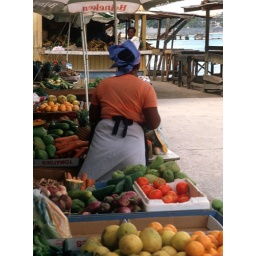
Lady selling fruit and vegetables at food market in Saint Martin, Virgin Islands